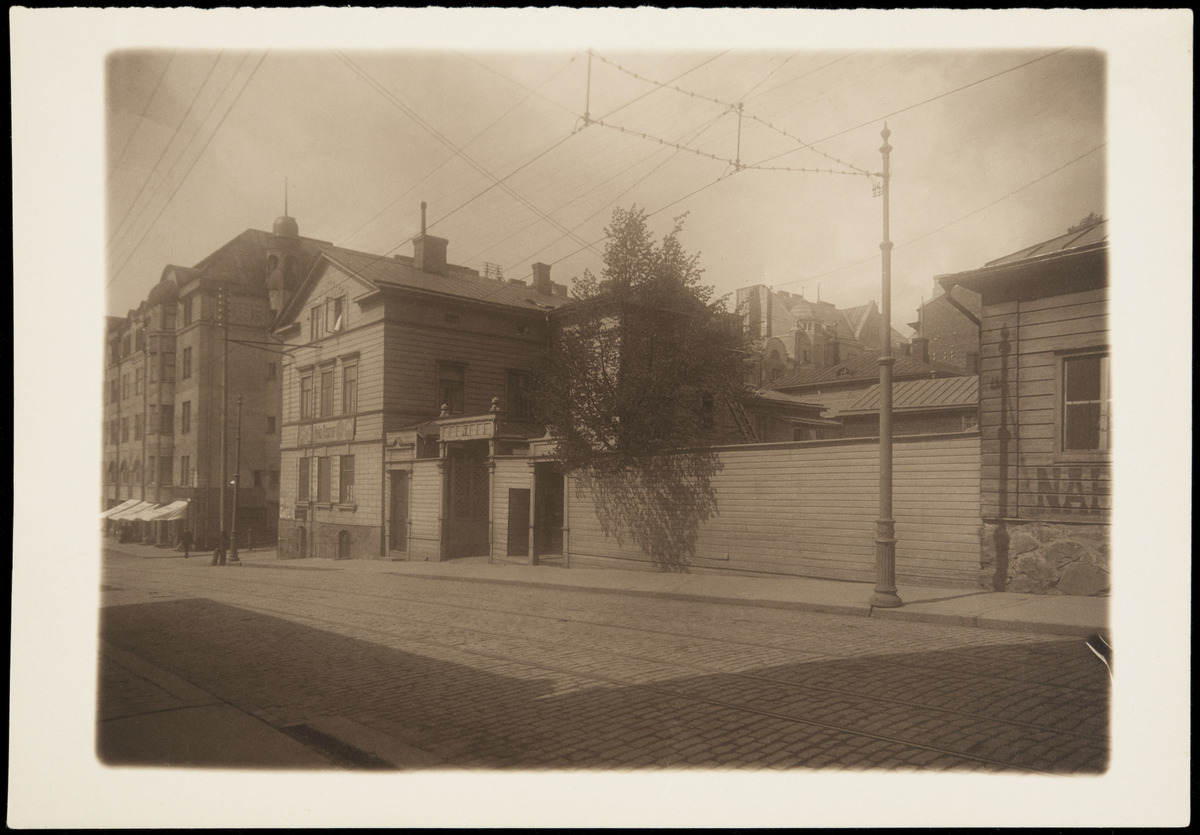
Näkymä Vilhonkatua pitkin kohti Mikonkatua
sisällön kuvaus: Näkymä Vilhonkatua pitkin kohti Mikonkatua. Etualalla Vilhonkatu 7 (Mikonkatu 25, nyk. 23), rakennuksessa kahvila sekä rakennustarvikeliike Pekka Rissanen. Taustalla vasemmalla Vilhonkatu 9 (Mikonkatu 18). mustavalkoinen
Kuvaaja: Rosenbröijer, A.E., valokuvaaja
Ajankohta: kuvausaika 1906 - 1909
Paikka: Suomi, Uusimaa, Helsinki, Kluuvi Helsinki, Vilhonkatu 7, 9. Mikonkatu 18, 23, 25
Aiheet: kadut, rakennukset puurakennukset asuinrakennukset kerrostalot, aidat, portit, pihat, jalkakäytävät, pylväät, kaapelit, kahvilat, kyltit, toimitilat myymälät, myyntiedustajat agentuurit, puut